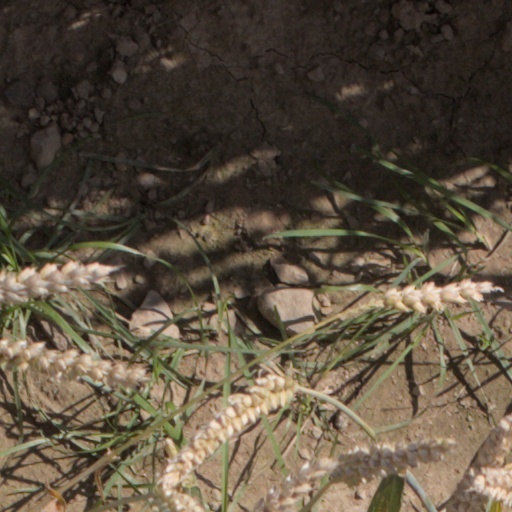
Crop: wheat